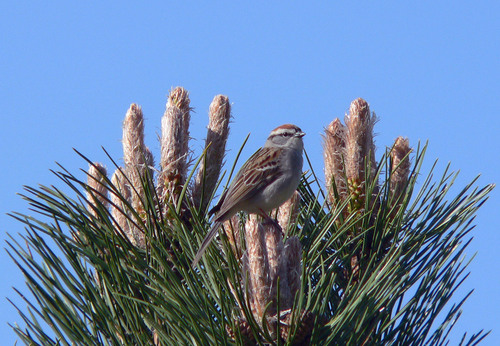
a small bird with long tail, and a gray feathers.
the bird is small with a brown crown and a white eyebrows with a grey belly.
this is a bird with a grey breast, brown back and a small beak.
this bird is brown in color with a black beak, and black eye rings.
this small brown bird has a grey belly, with a brown stripe near its eye.
the breast of the bird is beige. his wing is a mixture of black and grey. his his crown is beige and brown. his eyes are black. he is comouflaged with the plant so it is easy for it to hide.
this bird has brown primaries with a brown crown and grey belly.
this bird has a very small bill, brown on the wings and crown, and gray coloring on the rest of the body.
this bird has a red crown, brown primaries, and a grey belly.
this bird has a grey underbelly with brown wings and crown, its has black streaks over its eyes with a very small bill.
Species: Chipping Sparrow